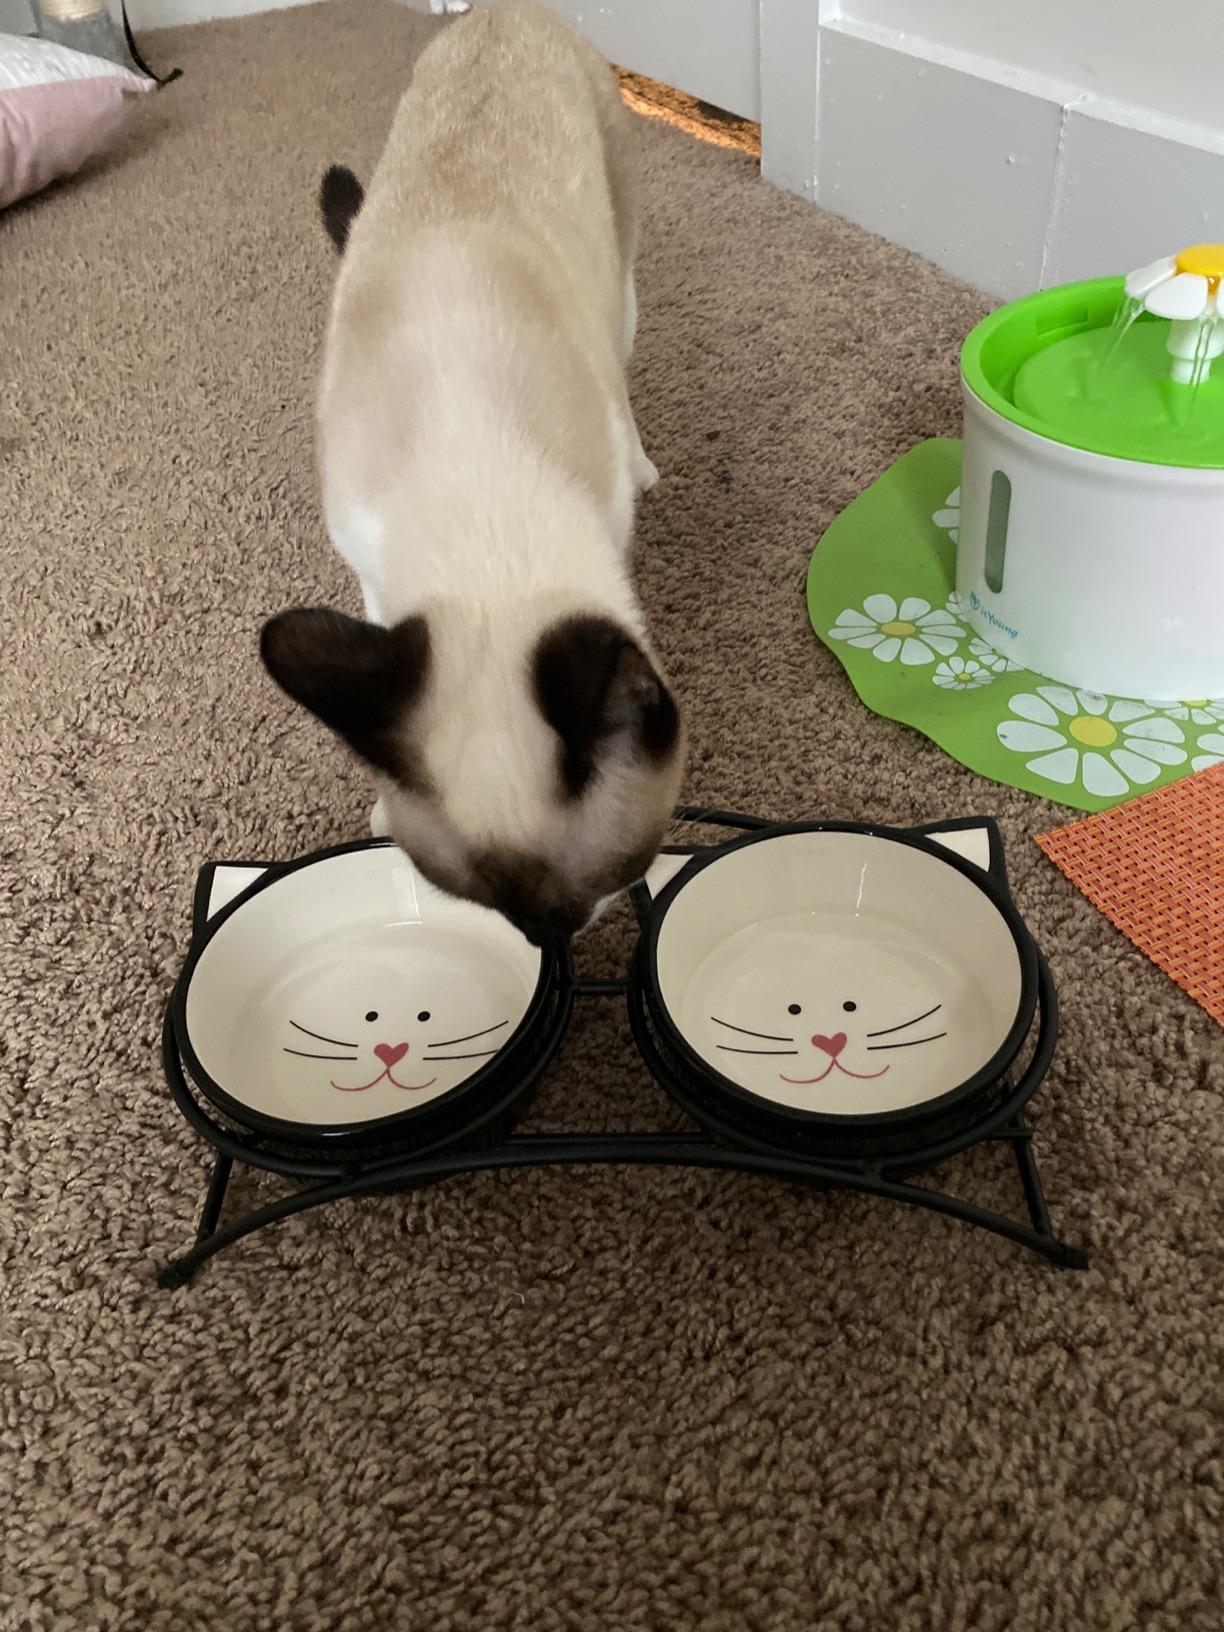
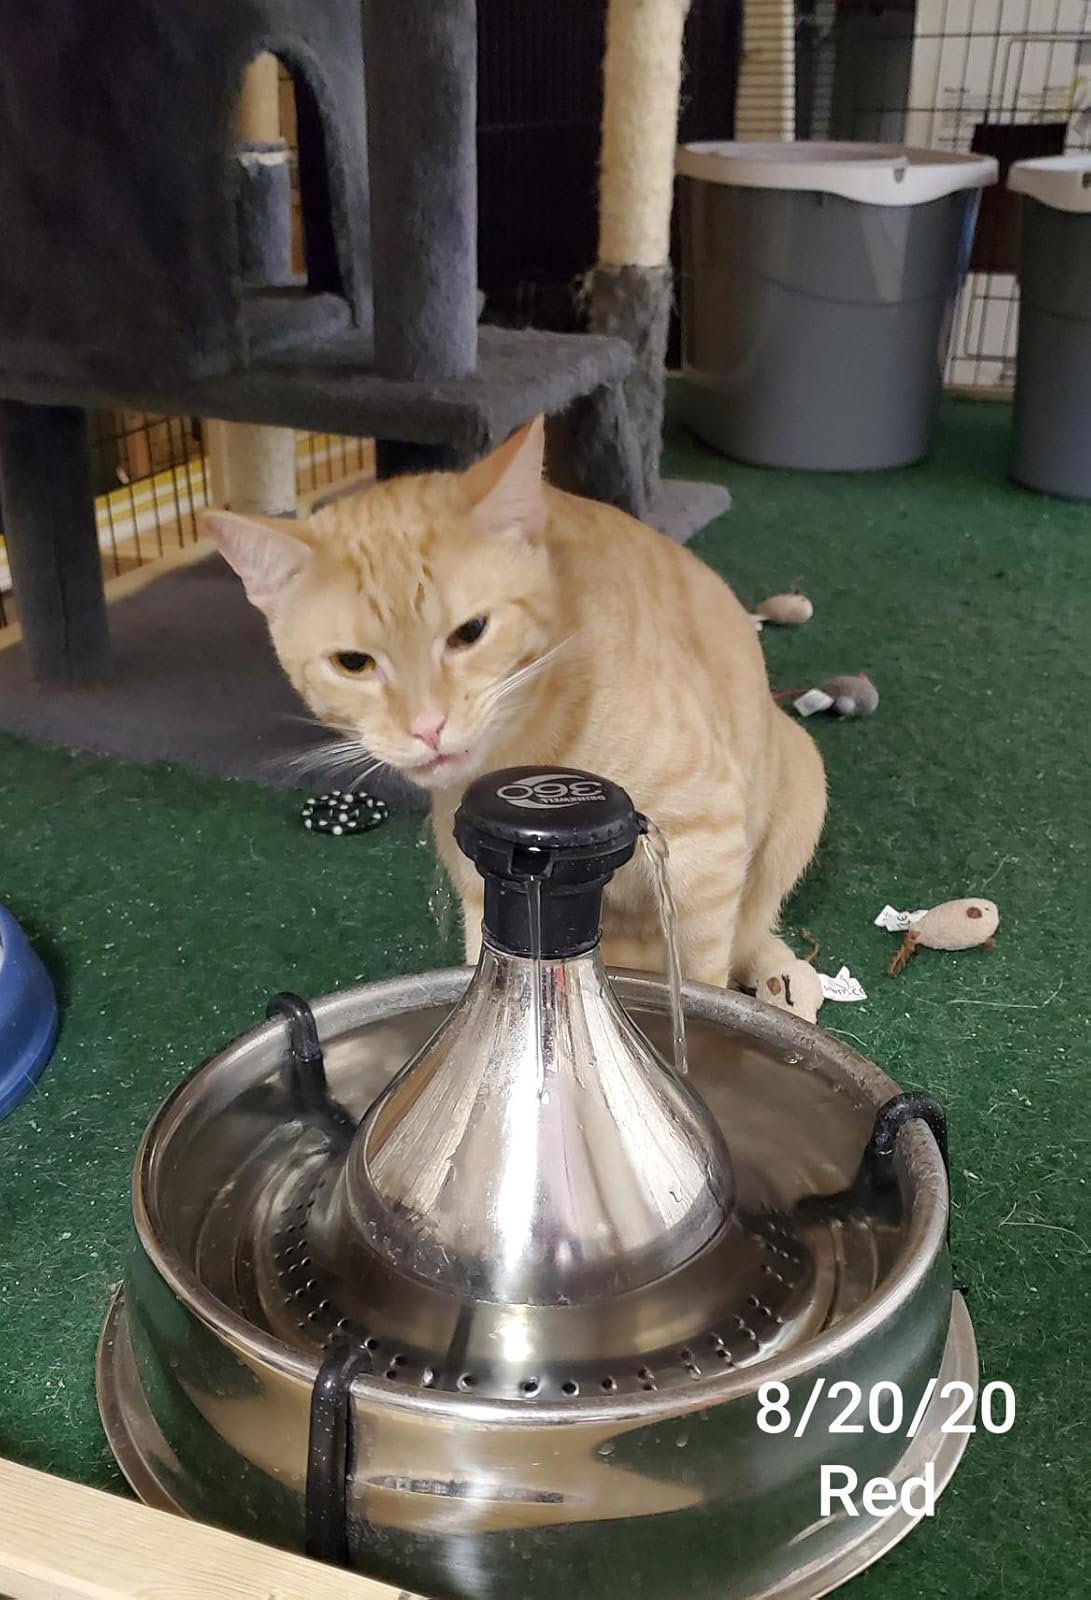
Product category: items_bowl
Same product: no